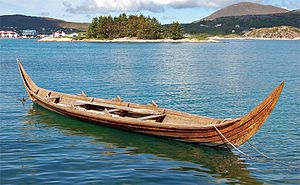
Kvalsundfæringen
Rekonstruksjon ved Herøy kystmuseum på Herøy gård på Herøy.
Kvalsundfæringen er en robåd af færingtype, der blev fundet i 1920. Båden er dateret til ca. år 690.